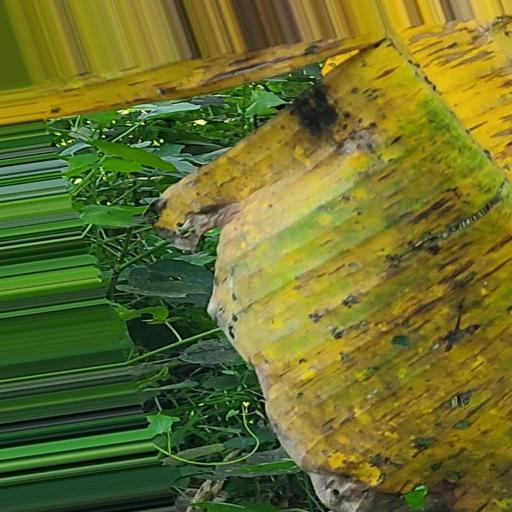
Label: panama_disease